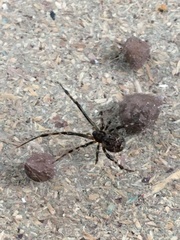
Species: Parasteatoda_tepidariorum